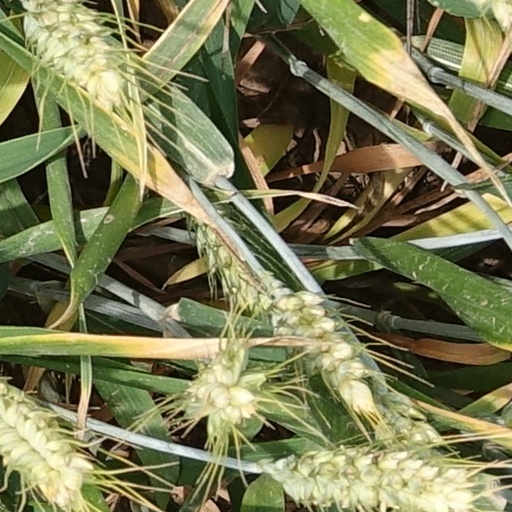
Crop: wheat